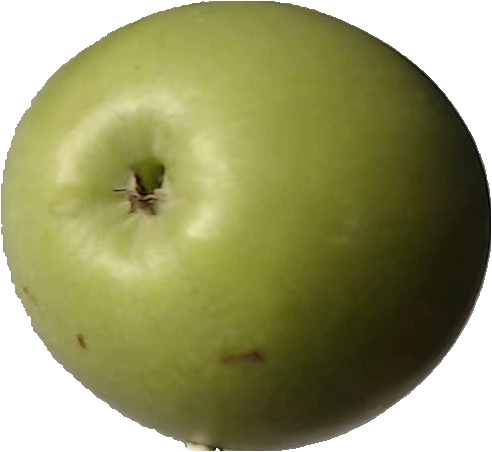
Label: apple_granny_smith_1